Marcel Grandin

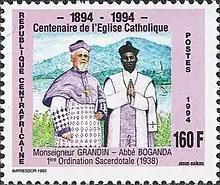
A 1994 Central African stamp depicting the ordination of Father Barthélemy Boganda alongside Monsignor Marcel Grandin.

Born in Beaulandais, Normandy, he entered the Congregation of the Holy Spirit, being ordained a priest in 1912. Assigned to Ubangi-Shari, he was made head of the local Catholic Church in 1928, and appointed bishop of Bangui in 1937.